Chrysler B engine

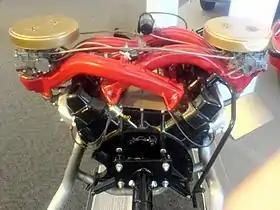
Cross Ram

The Chrysler B and RB engines are a series of big-block V8 gasoline engines introduced in 1958 to replace the Chrysler FirePower (first generation Hemi) engines. The B and RB engines are often referred to as "wedge" engines because they use wedge-shaped combustion chambers; this differentiates them from Chrysler's 426 Hemi big block engines that are typically referred to as "Hemi" or "426 Hemi" due to their hemispherical shaped combustion chambers. The corporation had been seeking a smaller and lighter replacement for its FirePower engines, in part because new styling dictates meant moving the engine forward in the chassis which negatively affected weight distribution.